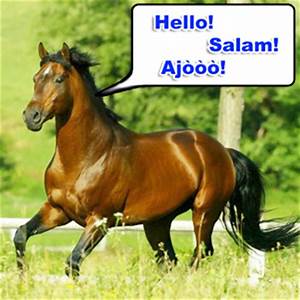
Label: cavallo